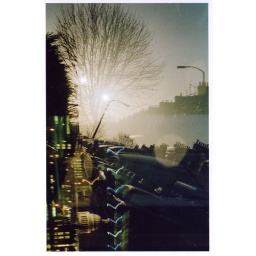
taken on the street where I live and from around the Tate Modern across the river